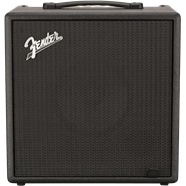
AMPLIFICADOR BAJO FENDER RUMBLE LT25 NEGRO MOD2270100000
Brand: Fender
Rumble LT25 incorpora lo que hemos aprendido durante décadas de producción de los amplificadores de bajo con mejor sonido del planeta. Es ideal para cualquier bajista que quiera un amplificador de gran sonido y fácil de usar con una interfaz de usuario súper sencilla. Una colección de 50 presets cubre una amplia gama de música: un "greatest hits" de tonos de bajo eléctrico. La versátil cadena de señal con modelos de amplificadores y efectos integrados de alta calidad produce tonos increíbles, lo que lo convierte en un amplificador de práctica ideal para el hogar o la oficina. Funciones Amplificador combo de 25 vatios Altavoz de graves de 8 " Recinto de madera Pantalla a color de 1.8 " Salida de auriculares estéreo para la práctica silenciosa www.miche.com.co
Category: Arts & Entertainment > Hobbies & Creative Arts > Musical Instrument & Orchestra Accessories > Musical Instrument Amplifiers > Bass Amplifiers